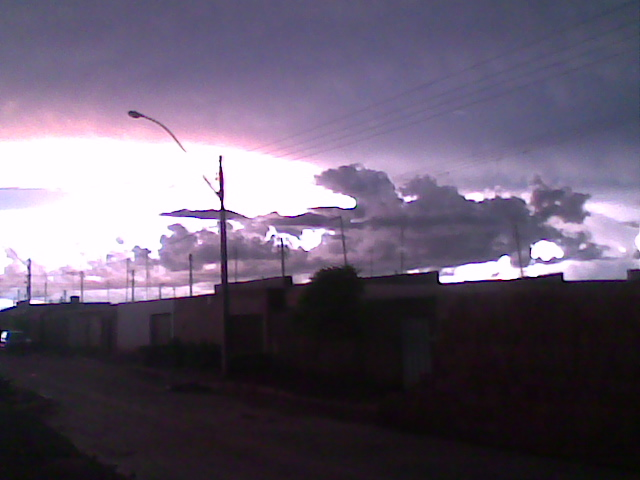
Fire: no
Smoke: no